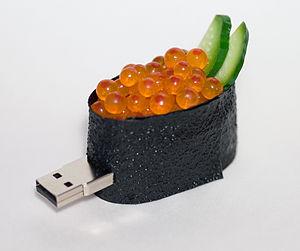
Le sushi est un plat traditionnel japonais, composé d'un riz vinaigré appelé shari combiné avec un autre ingrédient appelé neta qui est habituellement du poisson cru ou des fruits de mer. Cette forme d'art culinaire est un des emblèmes de la cuisine japonaise dans le monde, alors que sa consommation n'est qu'occasionnelle au Japon. Les types de sushis les plus répandus sont les nigirizushi, constitués d'une boule de shari formée à la main recouverte d'une tranche de neta, les makizushi qui sont des rouleaux de nori renfermant du shari et d'autres ingrédients ou le chirashizushi composé de shari recouvert de divers accompagnements. Il ne faut pas confondre les sushis avec les sashimis, un plat japonais constitué de tranches de poisson cru.